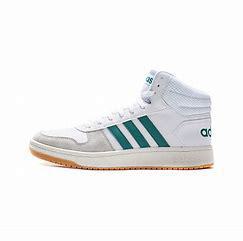
Brand: adidas
Model: neo Adidas NEO Hoops 2